Activities of the Air Training Corps

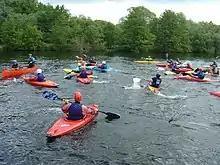
Kayaking at Buckenham Tofts Lake on the Stanford Training Area (STANTA)

"Challenging outdoor training for Personnel in specified adventurous activities, involving controlled exposure to risk, to develop leadership, teamwork, physical fitness, moral and physical courage, among other personal attributes and skills vital to operational capability."